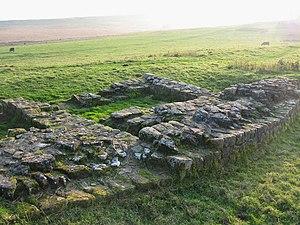
Cet article porte sur les forts et autres structures du mur d'Hadrien, système de fortifications fait de pierre et de terre et édifié de 122 à environ 128 dans l'ancienne province romaine de Bretagne, aujourd'hui en Cumbria et Northumberland dans le nord de l'Angleterre.